Hurricane Noel

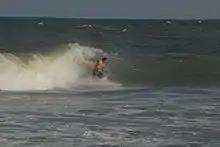
A surfer in waves from Hurricane Noel along the Florida coast

Hurricane Noel made its closest approach to Florida on November 2. The interaction of Noel and a ridge to its north produced strong, gusty winds and high waves along the east coast of the state. Throughout Palm Beach, Broward and Miami-Dade counties, 5,000 customers lost power. Beach erosion was significant, amounting to about $4 million (2007 USD) in damage. Near West Palm Beach, a sand dune was eroded to its foundation. In other areas, large portions of beach were washed away, prompting concerns about properties and structures along the shore. Rainfall was light, with local rainfall amounts up to as Noel's rain bands moved in from the Atlantic.